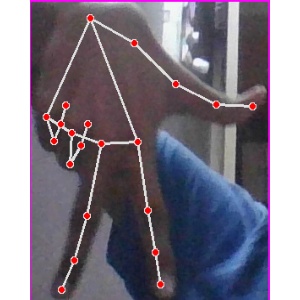
अक्षर: ग